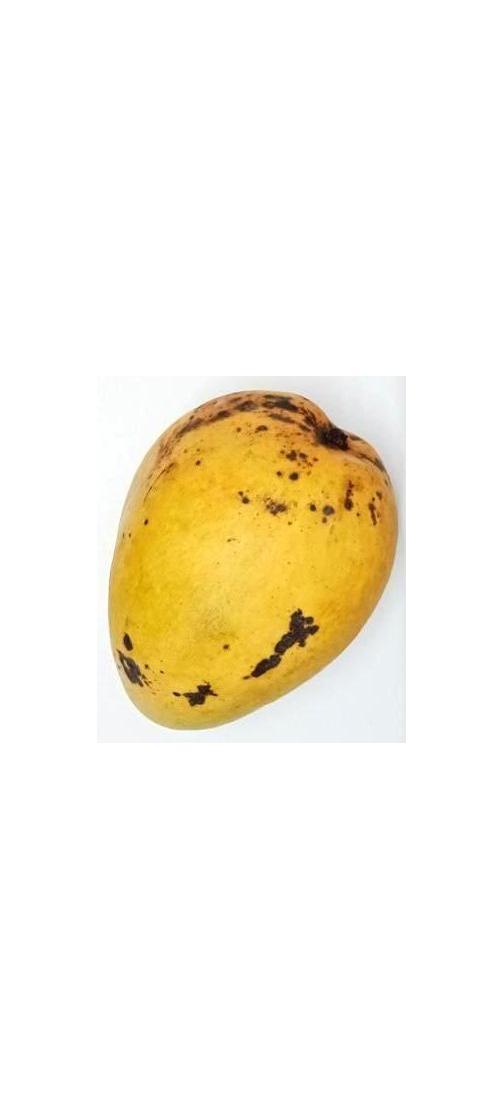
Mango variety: Bari-11